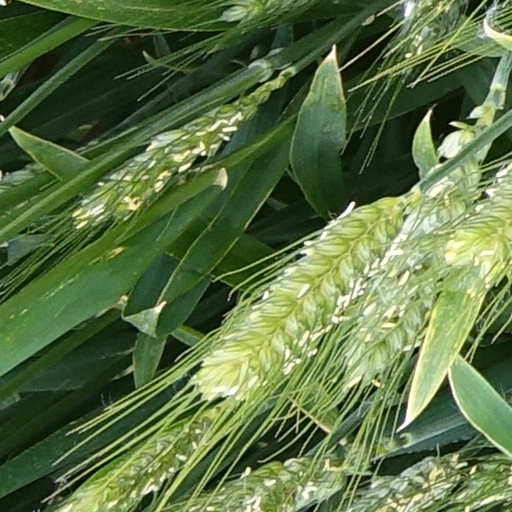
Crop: wheat